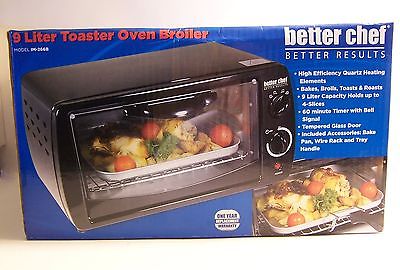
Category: toaster